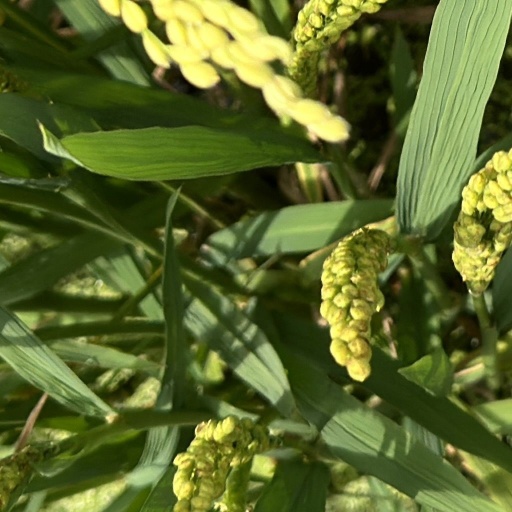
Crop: rice